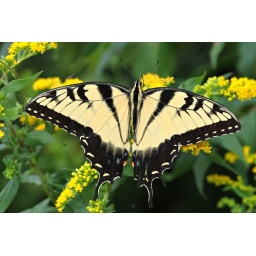
As I was searching for ambush bugs in the goldenrod this gorgeous male tiger stopped for a snack.